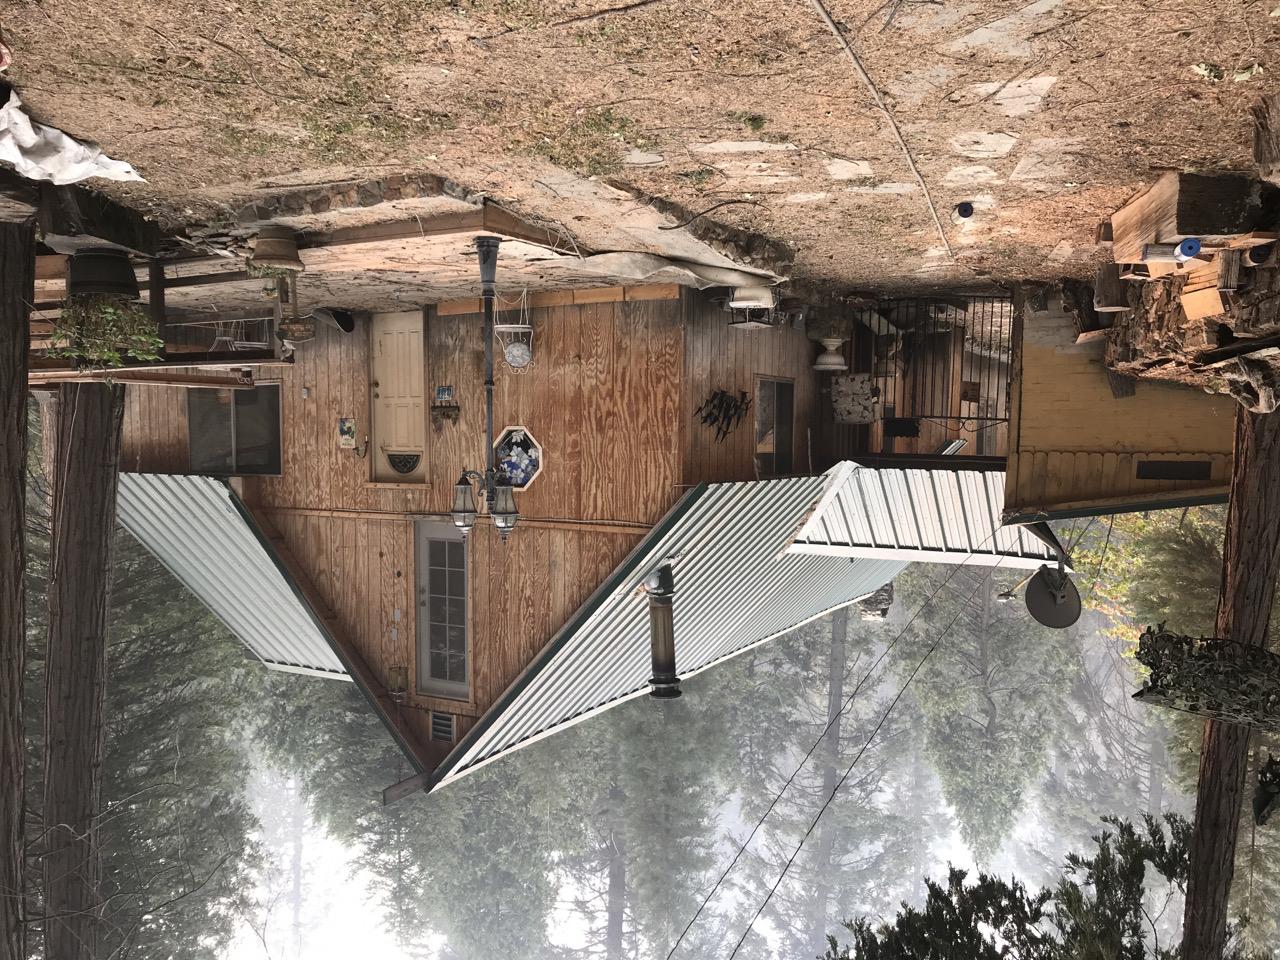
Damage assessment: no_damage